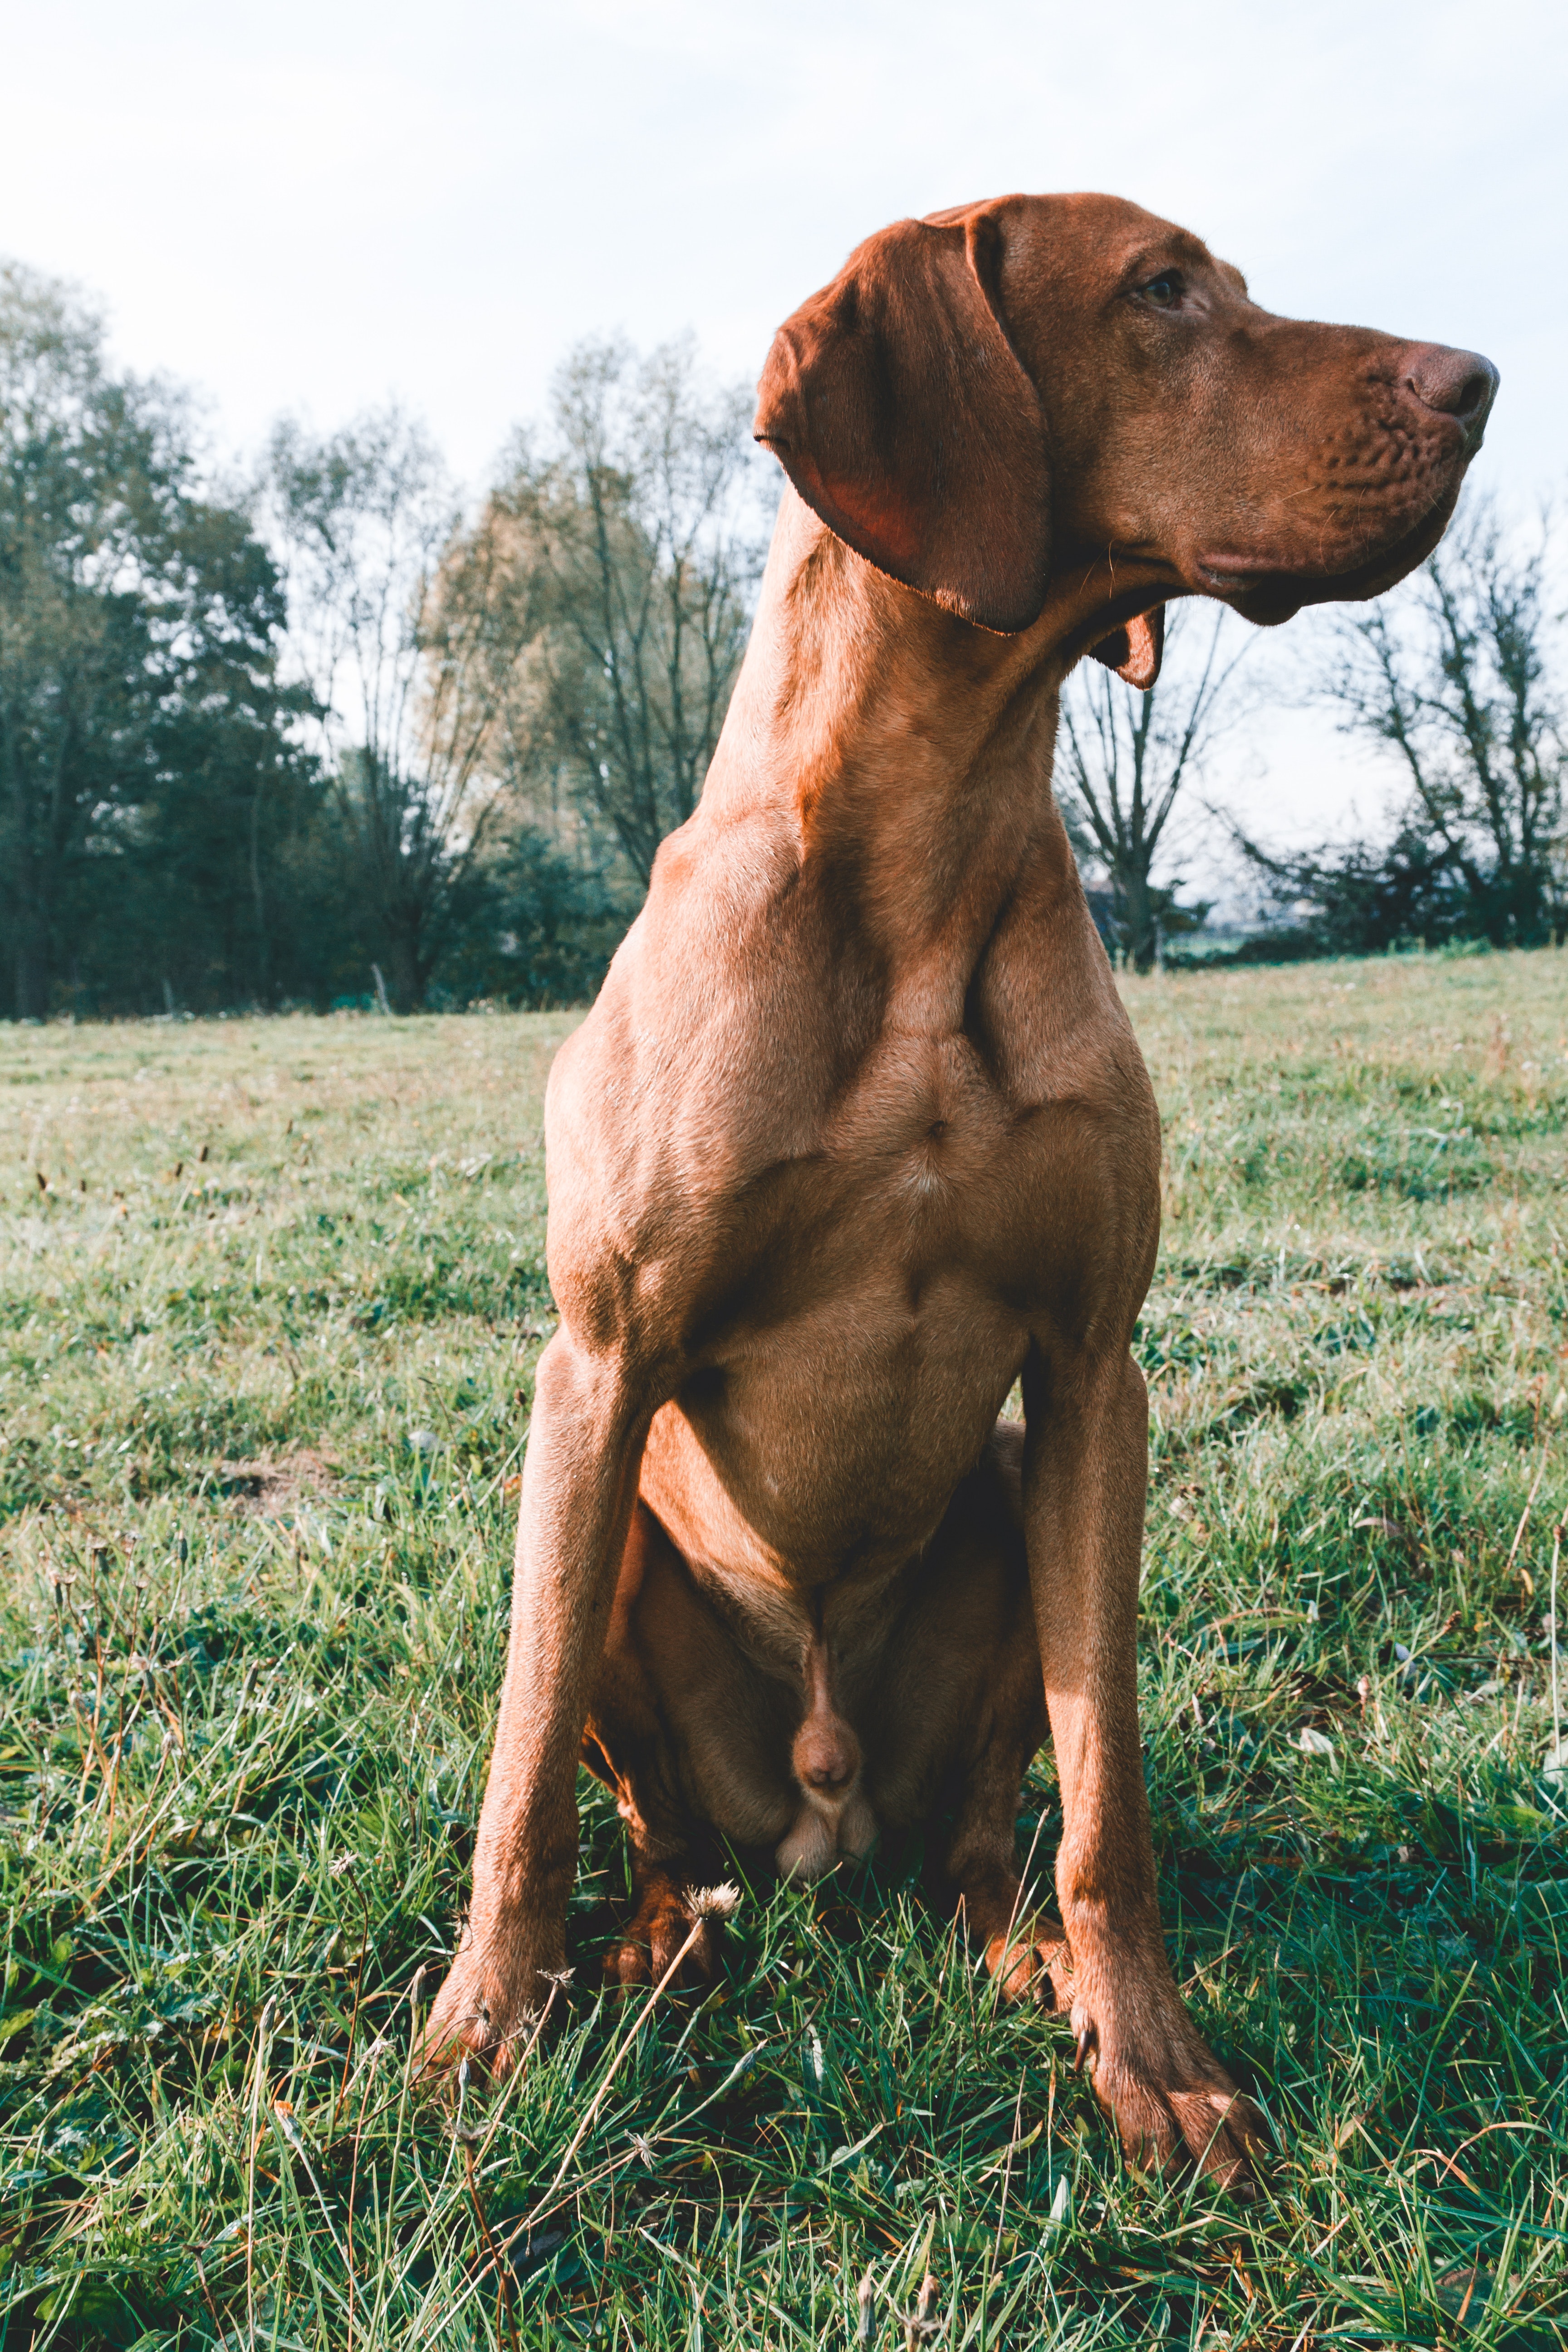
dog, mammal, vertebrate, canidae, dog breed, vizsla, carnivore, pointing breed, sporting group, rhodesian ridgeback, wirehaired vizsla, hunting dog, pointer, Portuguese pointer, liver, rare breed dog, weimaraner